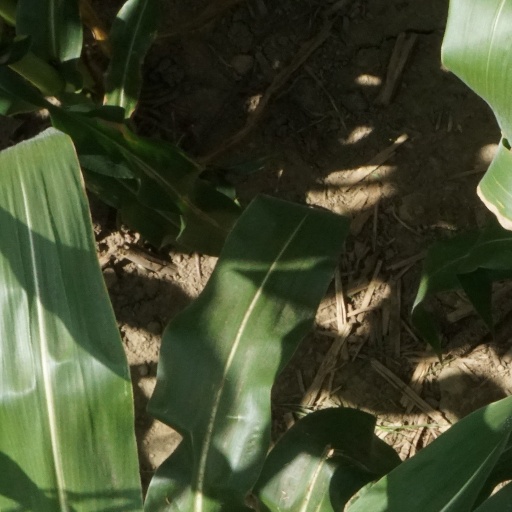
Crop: maize; corn